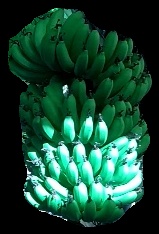
Variety: pachbale
Grade: grade1